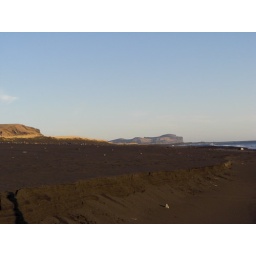
Black sand beach in Vic